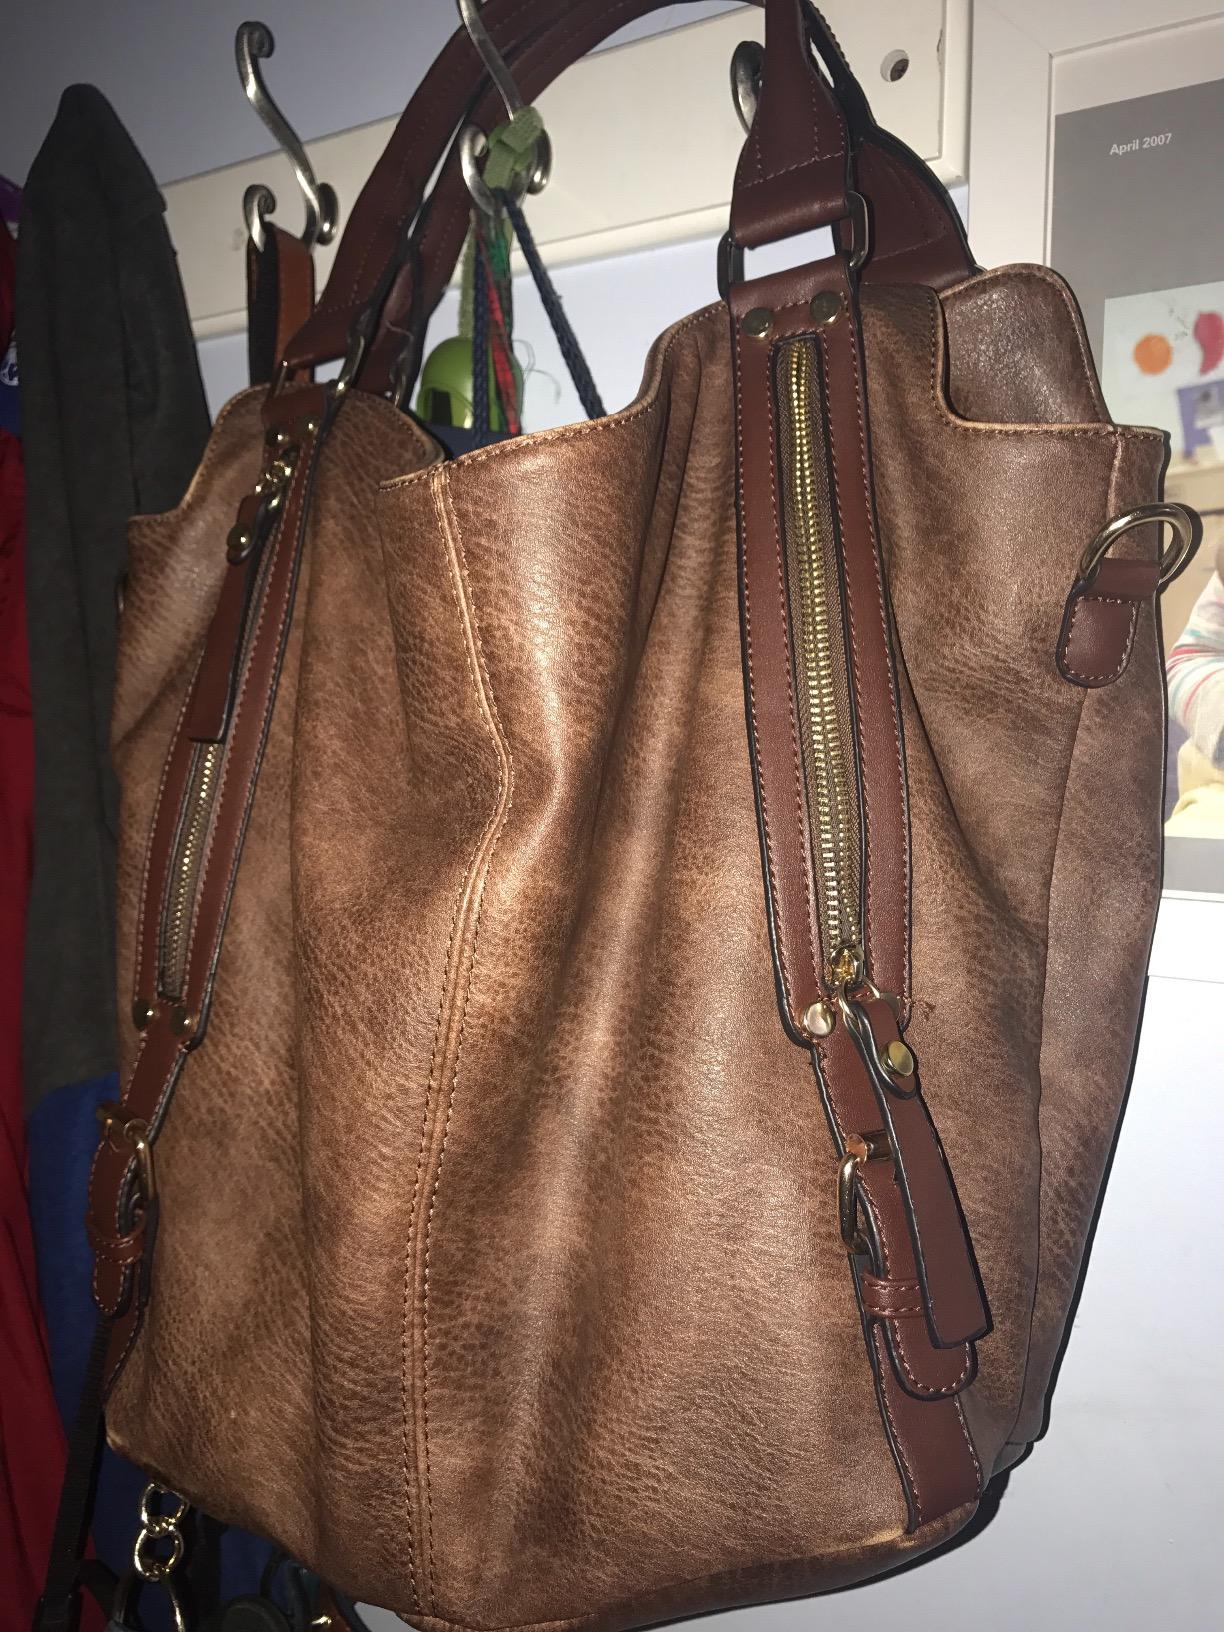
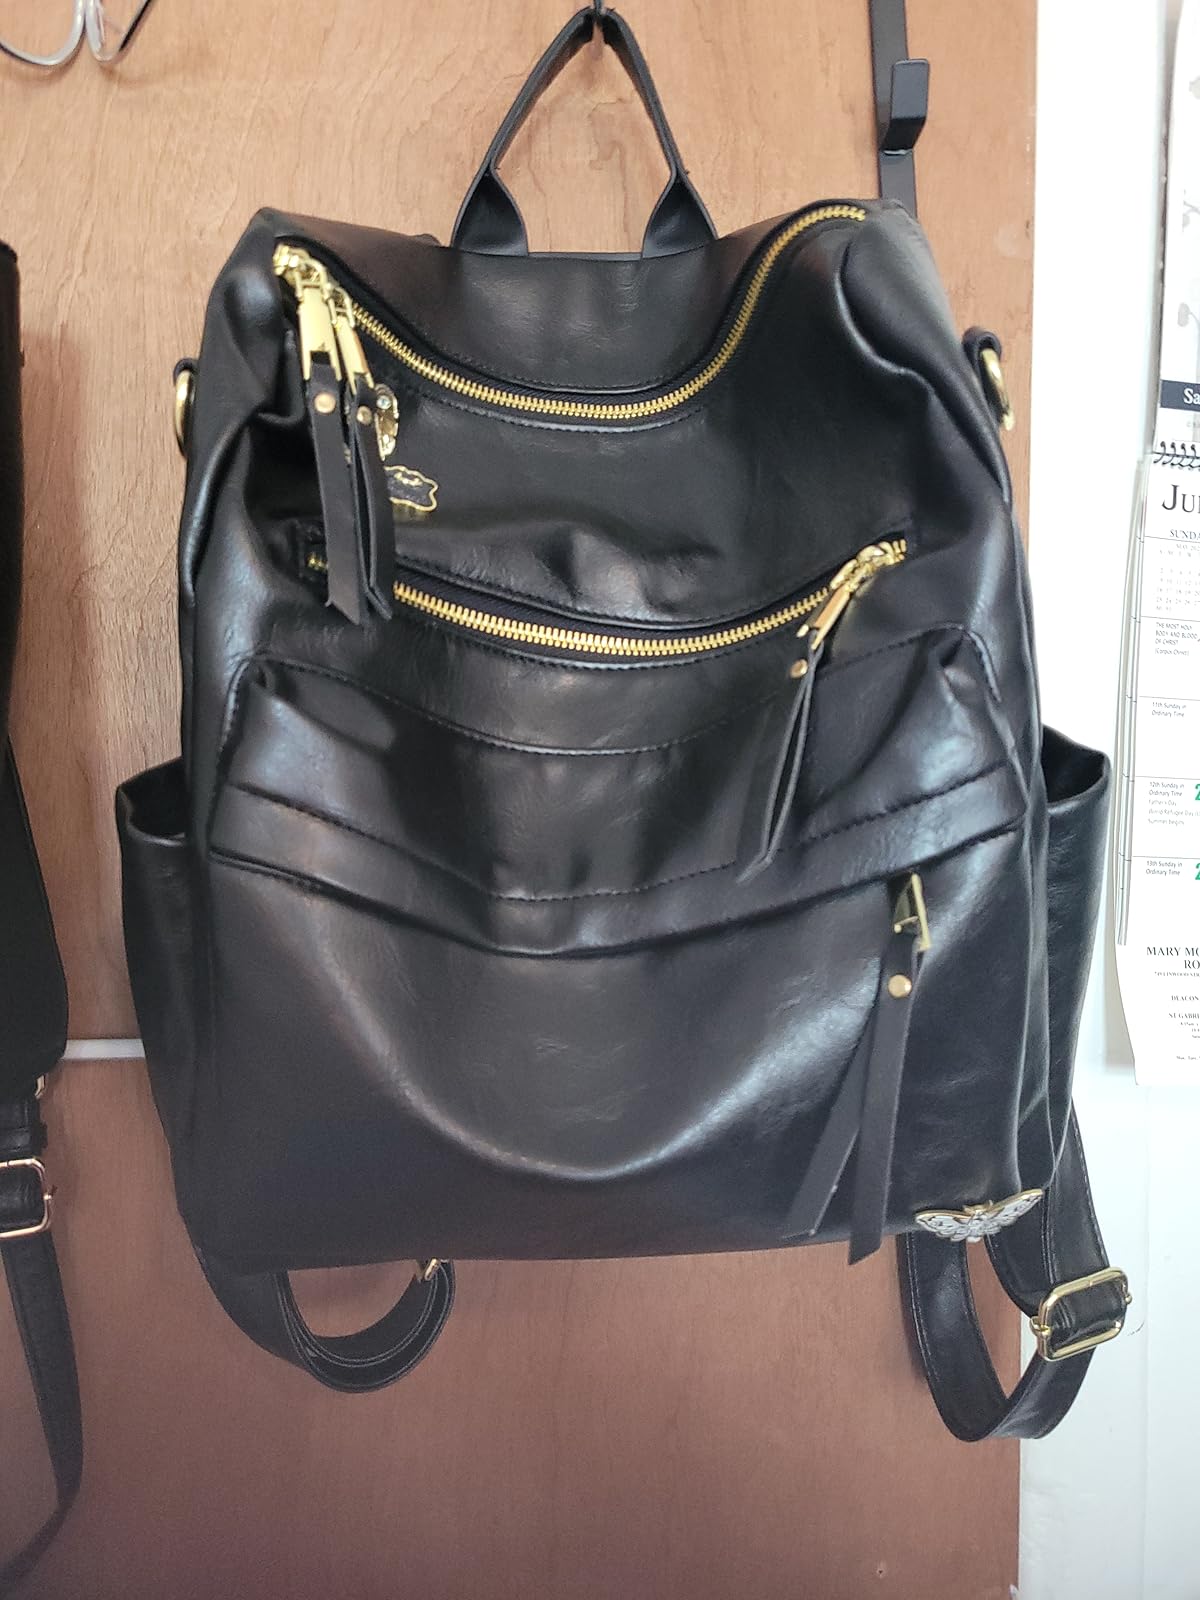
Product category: accessories_handbag
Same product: no